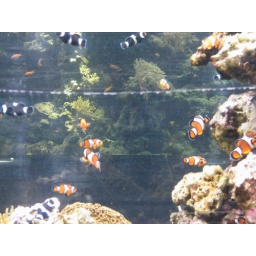
Yeah we know what they are really called, but in our house they are Nemo fish ok!